Mallet family

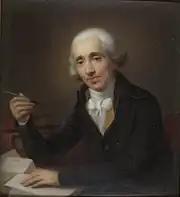
Jacques Mallet du Pan, based on a work by Rigaud.

Jacques Mallet du Pan (1749–1800) was a journalist and political propagandist from Geneva.